Ona Judge

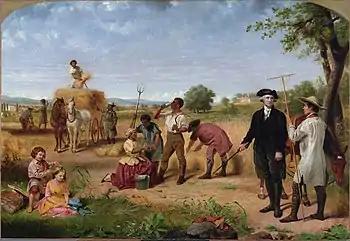
"Life of George Washington: The Farmer" a portrait depicting George Washington and Mount Vernon by Junius Brutus Stearns,

Judge was born about 1773 at Mount Vernon, the estate of George Washington and his family. Her mother, Betty, was enslaved, and her father, Andrew Judge, was a white English tailor working as an indentured servant at Mount Vernon. Though Judge was predominantly of European heritage, she was born into slavery under the premise of "partus sequitur ventrem". Judge had a half-brother, Austin, born before 1757 (father unknown); a half-brother Tom Davis and a half-sister Betty Davis (fathered by white indentured weaver Thomas Davis); and a half-sister, Delphy (father unknown). Delphy, born to Betty about 1779, lived until December 13, 1831.